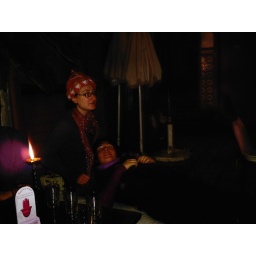
This is post-treatment -- 30 min. massage, followed by a steam bath and a scrubdown with black soap &amp;amp; henna.